Yahya Abdul-Mateen II

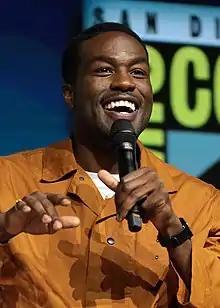
Abdul-Mateen at the 2018 San Diego Comic-Con

Yahya Abdul-Mateen II (born July 15, 1986) is an American actor. He is best known for his roles as Black Manta in the superhero films "Aquaman" (2018) and "Aquaman and the Lost Kingdom" (2023), Bobby Seale in the Netflix historical legal drama "The Trial of the Chicago 7" (2020), and Morpheus / Agent Smith in "The Matrix Resurrections" (2021). For his portrayal of Cal Abar / Doctor Manhattan in the HBO limited series "Watchmen" (2019), he won a Primetime Emmy Award. He also starred in episodes of "The Handmaid's Tale" (2018) and "Black Mirror" (2019).